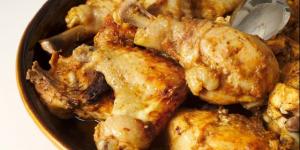
pollo en salsa china